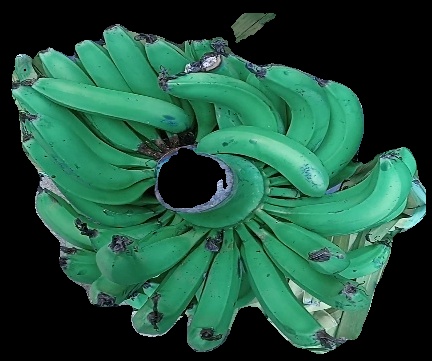
Variety: pachbale
Grade: grade3